ESTCube-2

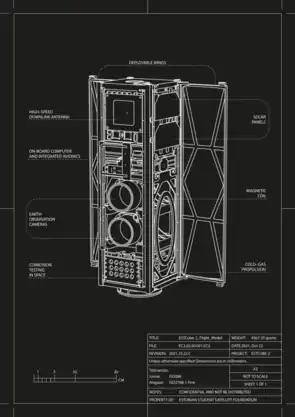

ESTCube-2 was a three-unit (1 U standard dimension 100x100x113.5 mm) CubeSat built by the Estonian Student Satellite Foundation. ESTCube-2 launched from Kourou, French Guiana, with the European Space Agency's Vega launch vehicle on 9 October 2023 at 4:36 a.m. EEST. The satellite likely failed to deploy and was likely destroyed when the upper stage of the launch vehicle reentered the atmosphere.